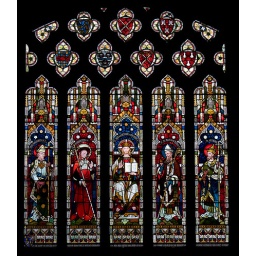
Window by Clayton and Bell. Note the alternating red and blue backgrounds, a favourite device.